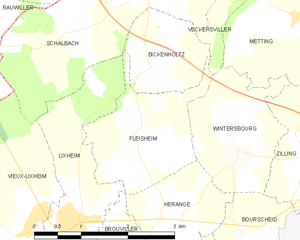
Fleisheim est une commune française située dans le département de la Moselle en région Grand Est.